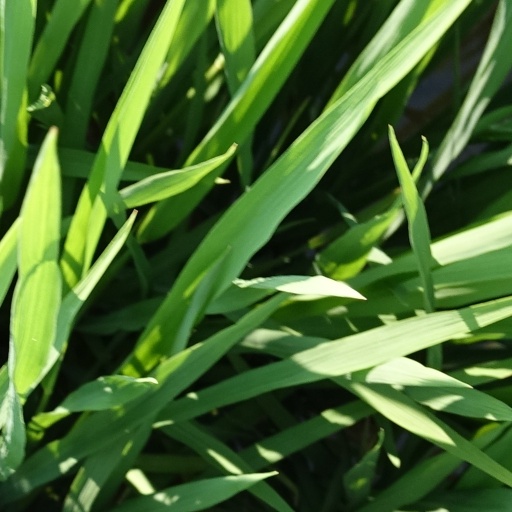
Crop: rice